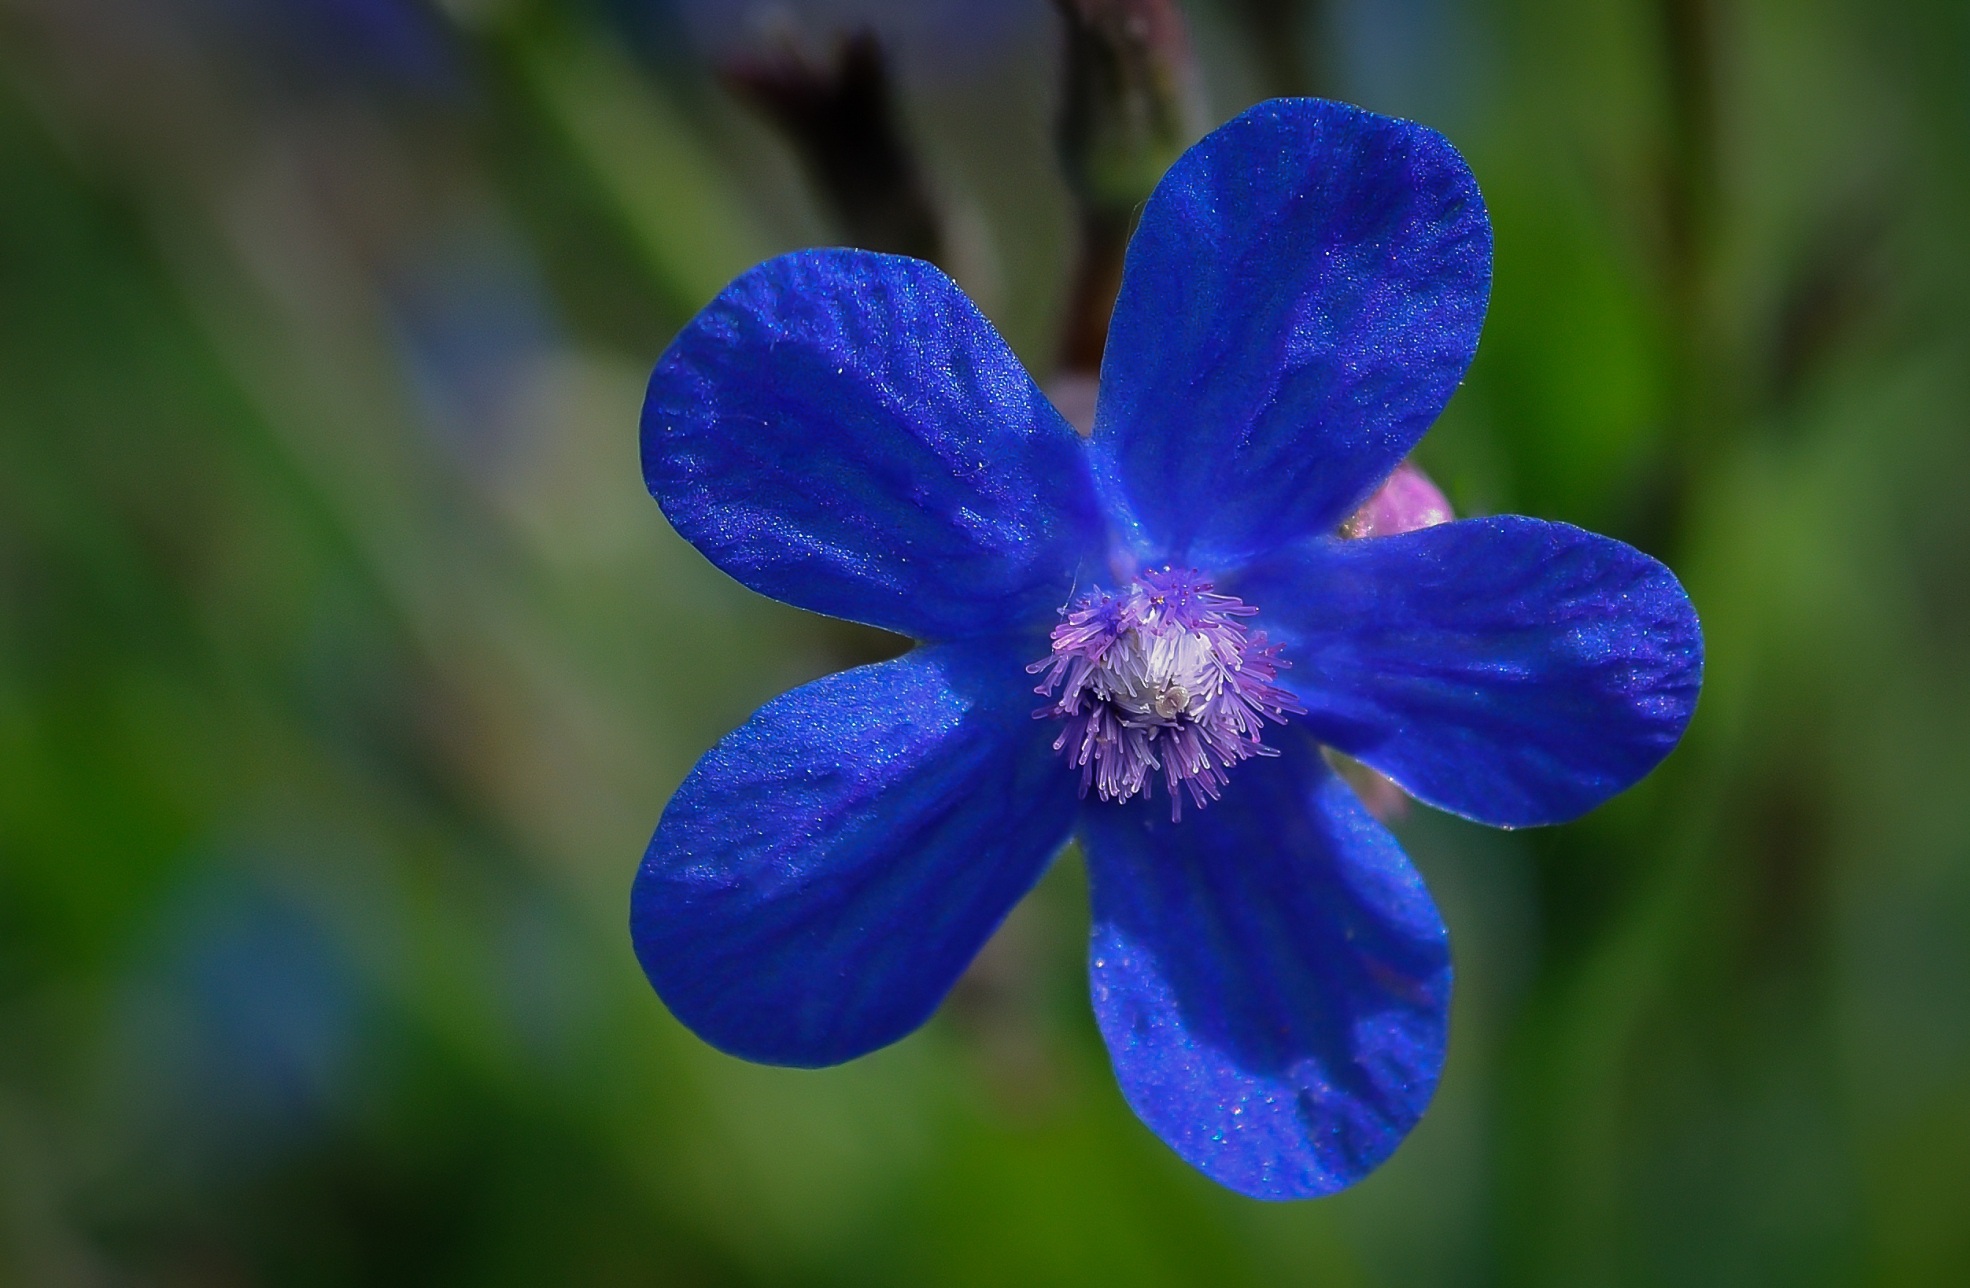
nature, blossom, plant, flower, petal, summer, floral, color, natural, botany, blue, closeup, flora, freshness, wildflower, close up, single, beauty, beautiful, detail, viola, macro photography, flowering plant, plant stem, land plant, violet family, dayflower family